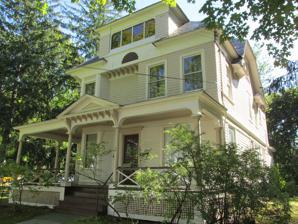
Building: W. T. Cowles House
Country: United States of America
Year built: 1897
Historic house in New York, United States United States historic place W.T. Cowles House U.S. National Register of Historic Places Show map of New York Show map of the United States Location 43-47 William St., Glens Falls, New York Coordinates 43°19′3″N 73°38′41″W / 43.31750°N 73.64472°W / 43.31750; -73.64472 Area less than one acre Built 1897 Architect Potter, Ephraim B. Architectural style Colonial Revival , Queen Anne MPS Potter, Ephraim B., Buildings TR NRHP reference No. 84003255 Added to NRHP September 29, 1984 The W. T. Cowles House is a historic house located at 43-47 William Street in Glens Falls , Warren County, New York . Description and history It was built in 1897 and is a rectangular, 2 + 1 ⁄ 2 -story, vernacular Queen Anne –style residence. It features a porch and roof with gable and jerkin head dormers. It also has some Colonial Revival style design elements. It was designed by architect and Glen Falls native Ephraim B. Potter (1855-1925). It was added to the National Register of Historic Places on September 29, 1984. See also National Register of Historic Places listings in Warren County, New York References